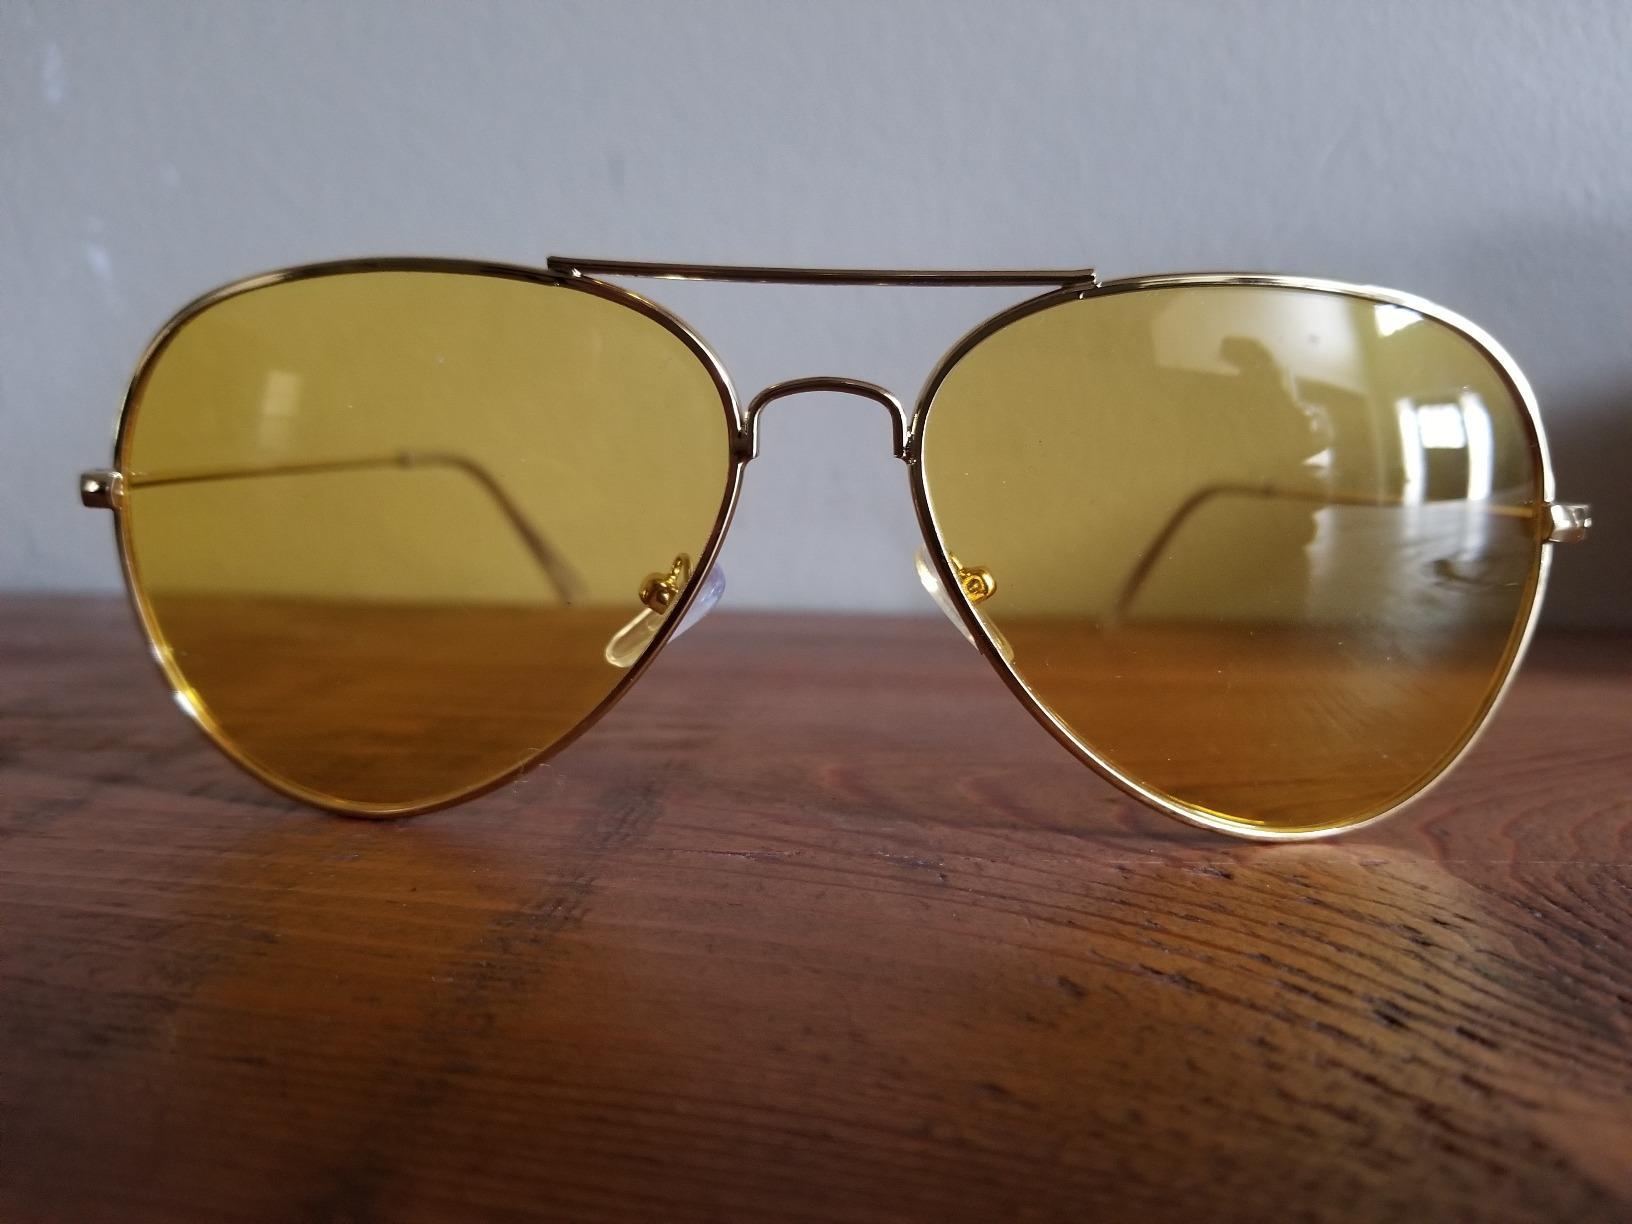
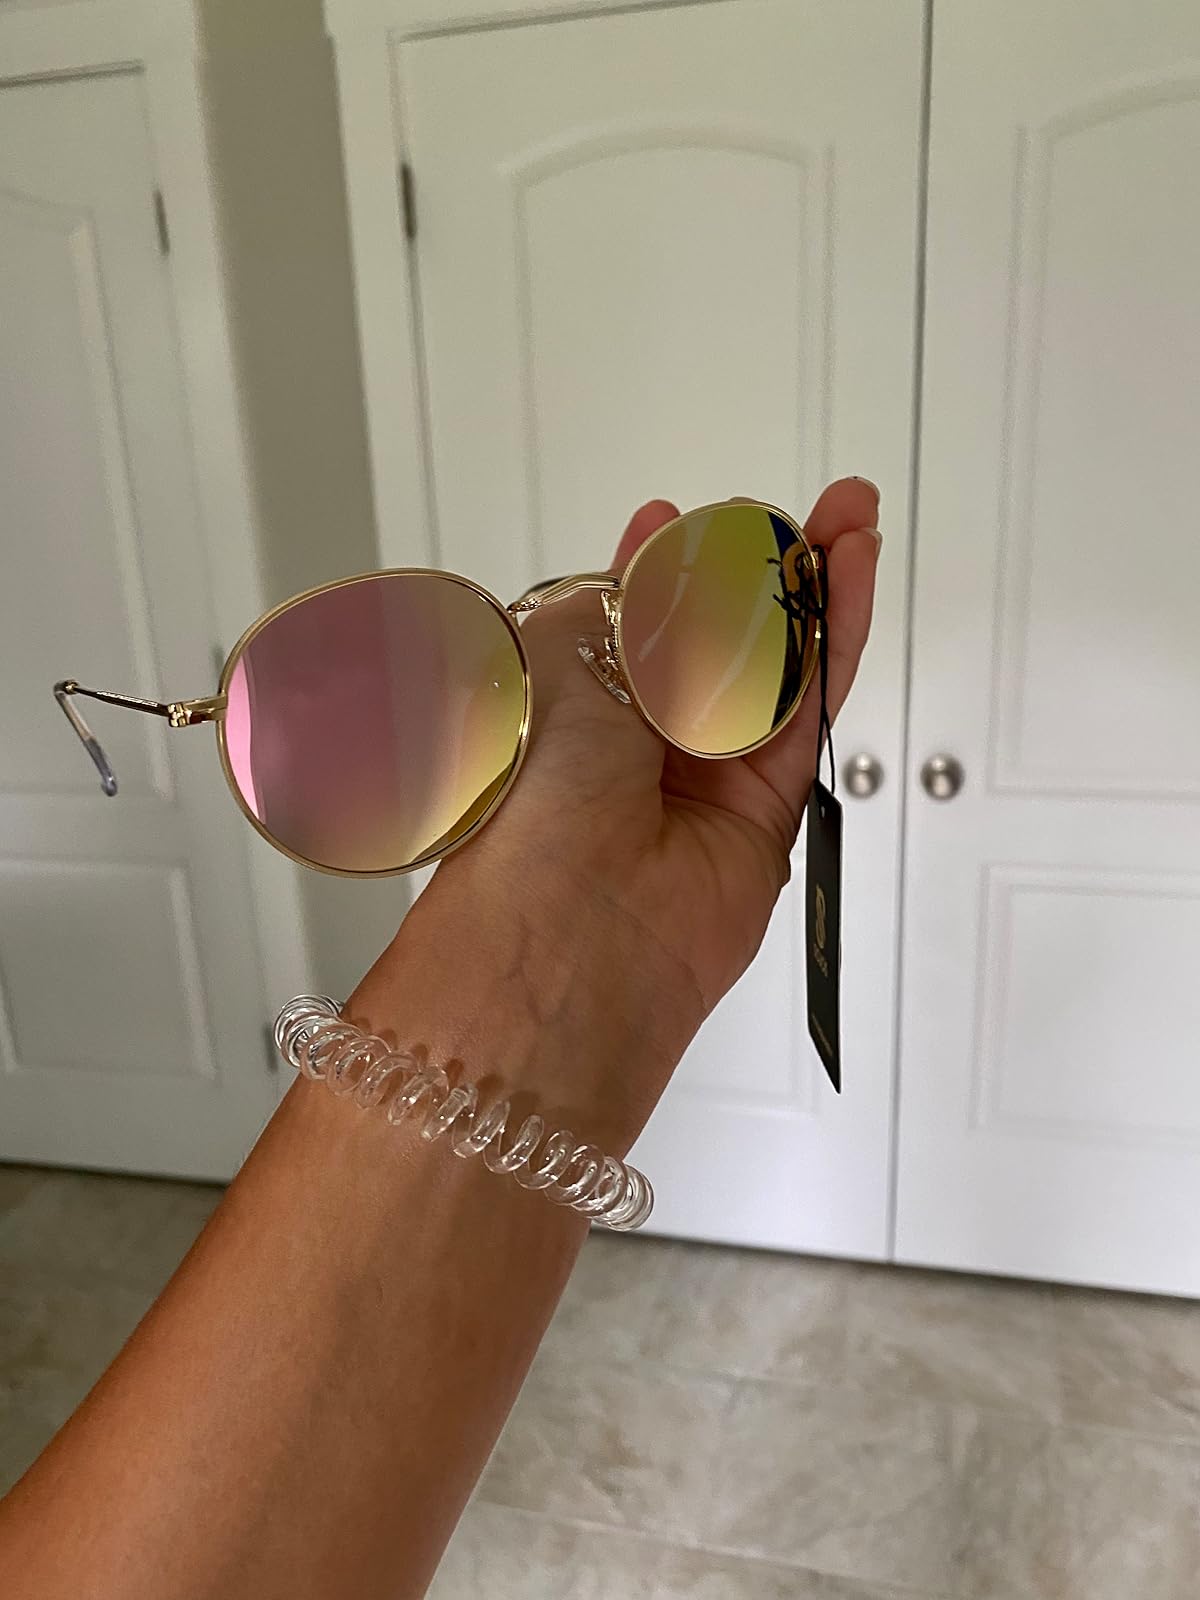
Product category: accessories_sunglasses
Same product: no